Columbus Clippers

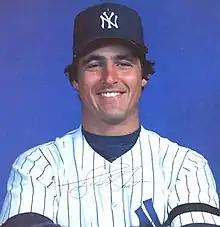
Bucky Dent led the 1987 Clippers to win the fourth IL championship in team history.

Manager Rick Down led the Clippers to back-to-back Governors' Cup championships in 1991 and 1992. The 1991 team defeated the Pawtucket Red Sox in the finals. They then advanced to the Triple-A Classic, a postseason championship series against the Denver Zephyrs, champions of the American Association, where they were defeated, 4–1. The 1992 squad won their championship over the Scranton/Wilkes-Barre Red Barons. First baseman J. T. Snow was selected as the MVP and Rookie of the Year, while Sam Militello was chosen as the Most Valuable Pitcher. In a 2001 ranking by baseball historians, the 1992 Clippers were recognized as the seventy-second greatest minor league team of all time.